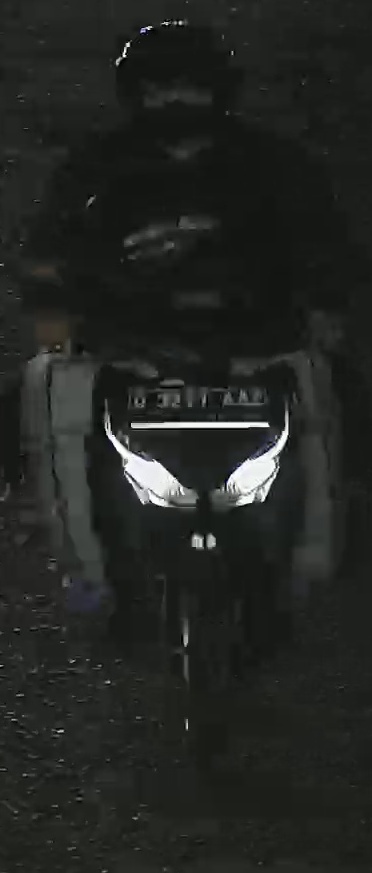
person-with-helmet: 1
person-without-helmet: 0